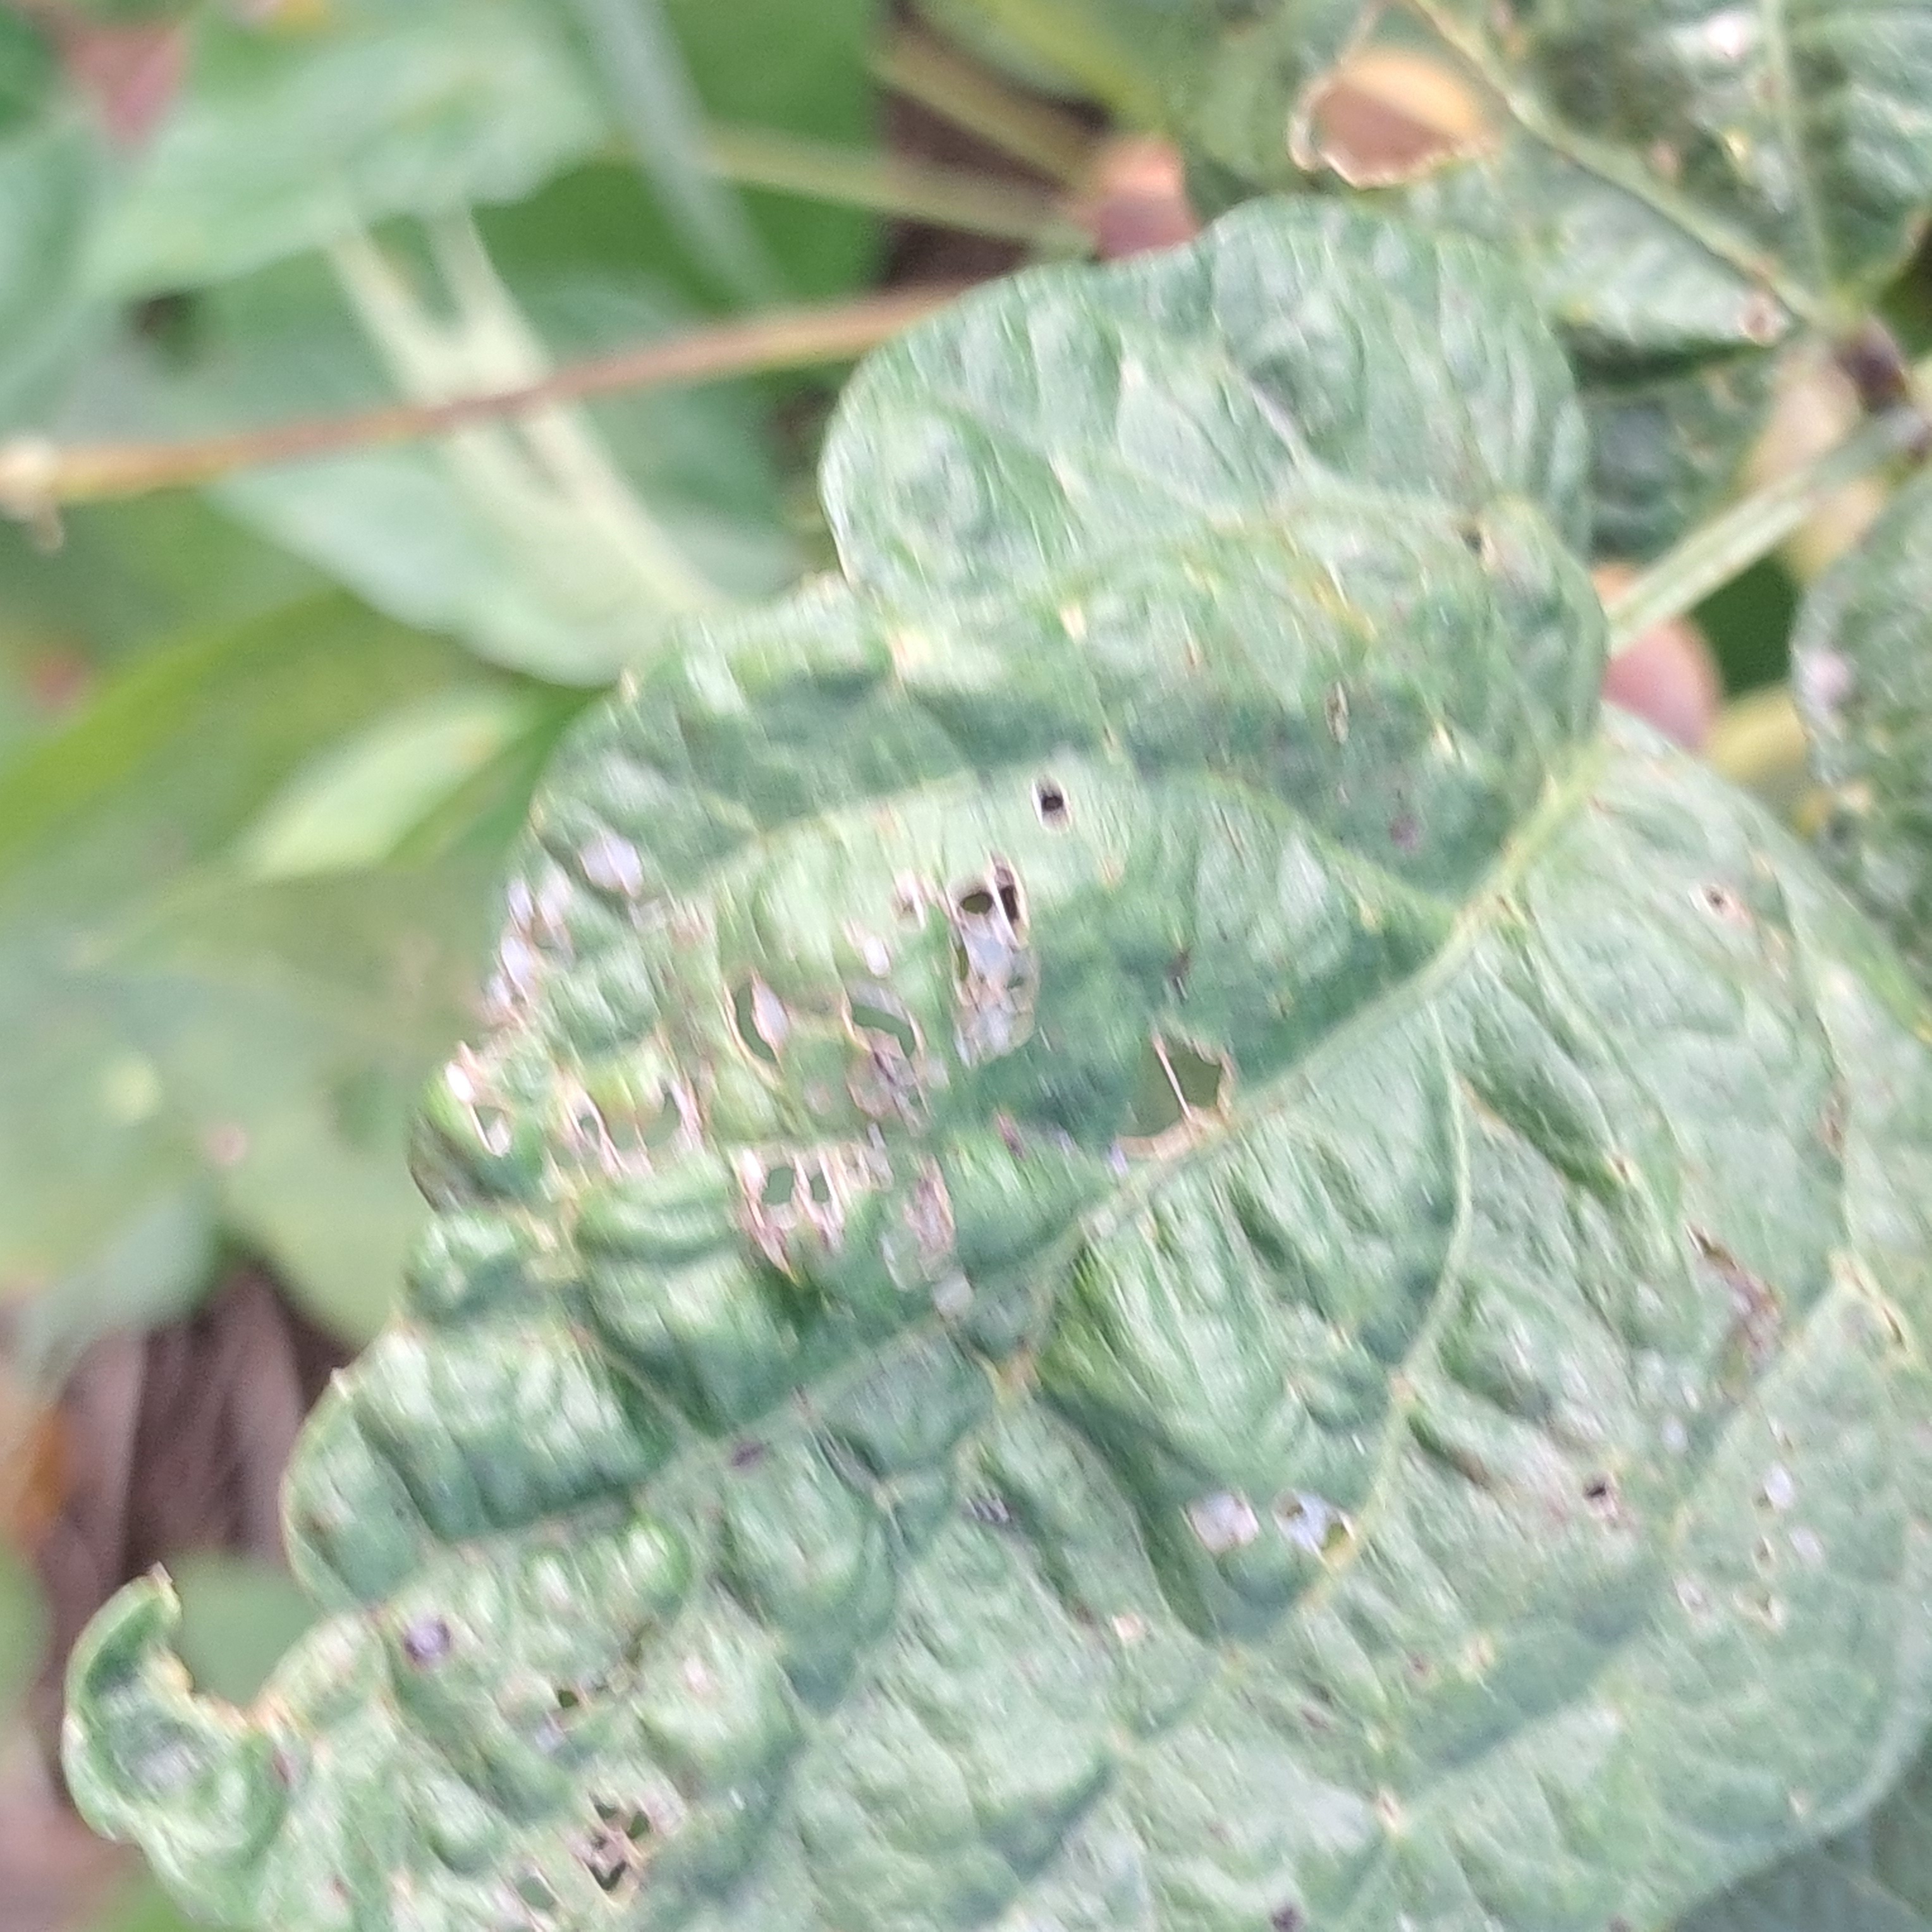
Label: Mosaic